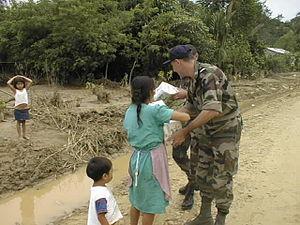
Distribution de nourriture aux victimes de Mitch
L'ouragan Mitch fut le deuxième plus meurtrier et l'un des plus puissants ouragans enregistrés dans le bassin Atlantique, avec des vents atteignant 290 km/h. Mitch était le treizième cyclone tropical, le neuvième ouragan, et le troisième ouragan majeur de la saison cyclonique 1998. À l'époque, Mitch était l'ouragan du bassin Atlantique le plus fort jamais observé au mois d'octobre, depuis dépassé par l'ouragan Wilma durant la saison cyclonique 2005. Il fut alors aussi classé comme le quatrième ouragan atlantique le plus intense depuis que sont enregistrées des données météorologiques, bien qu'il soit passé à la septième place depuis.